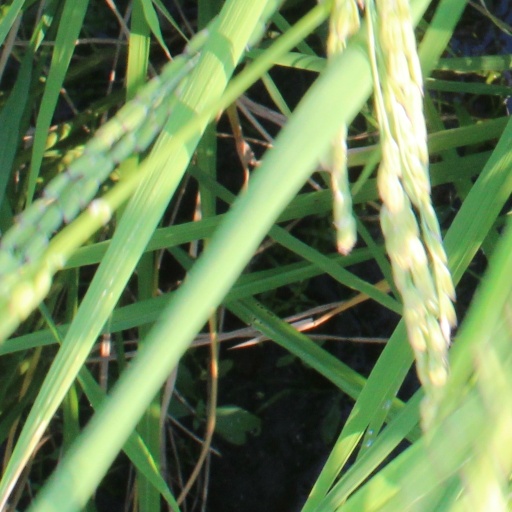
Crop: rice